Öckerö IF

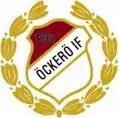

Öckerö IF is a Swedish football club located in Öckerö.